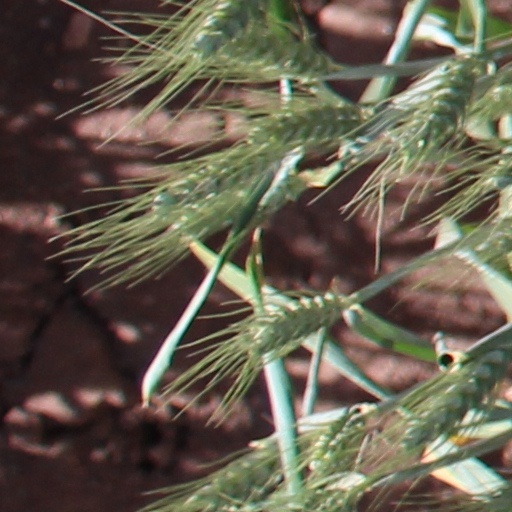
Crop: wheat